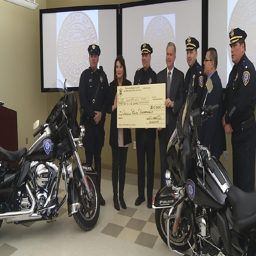
it 's not every day an officer rides a motorcycle down the hallway of a police department .